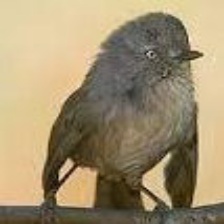
Species: WRENTIT
Scientific name: CHAMAEA FASCIATA